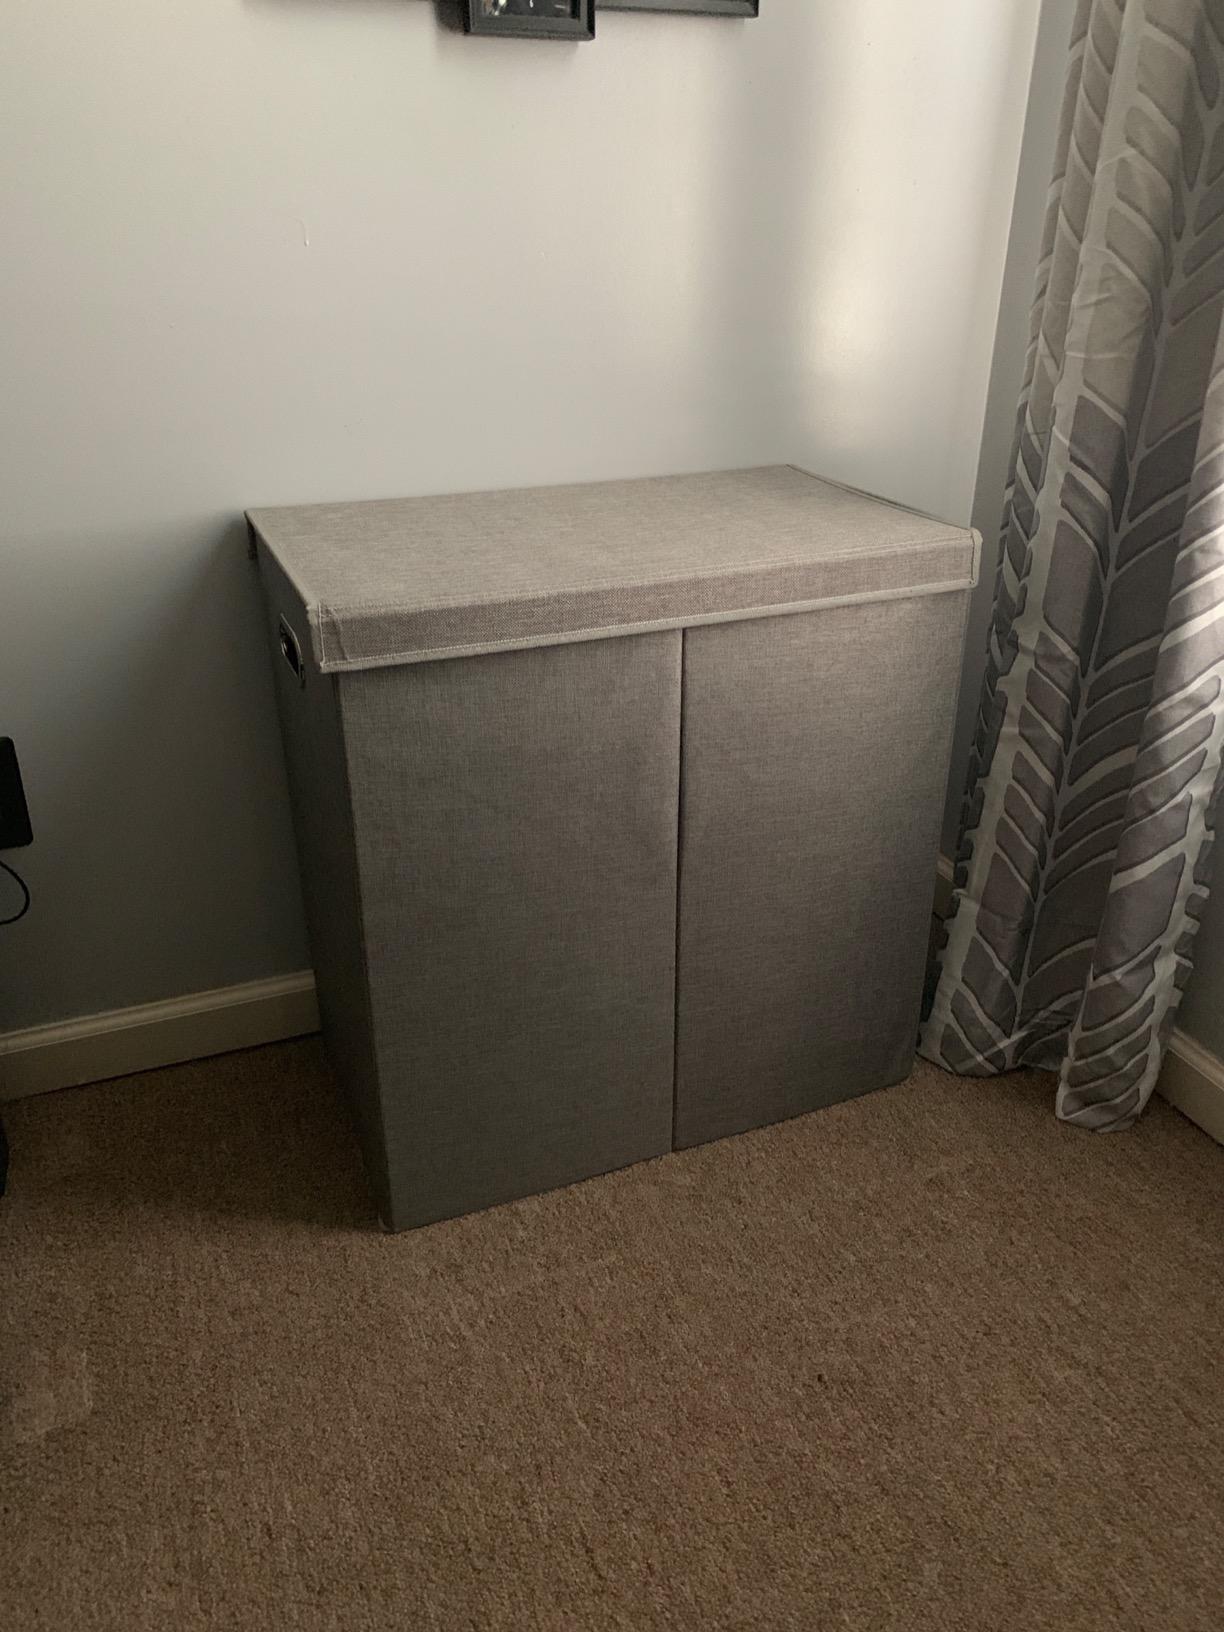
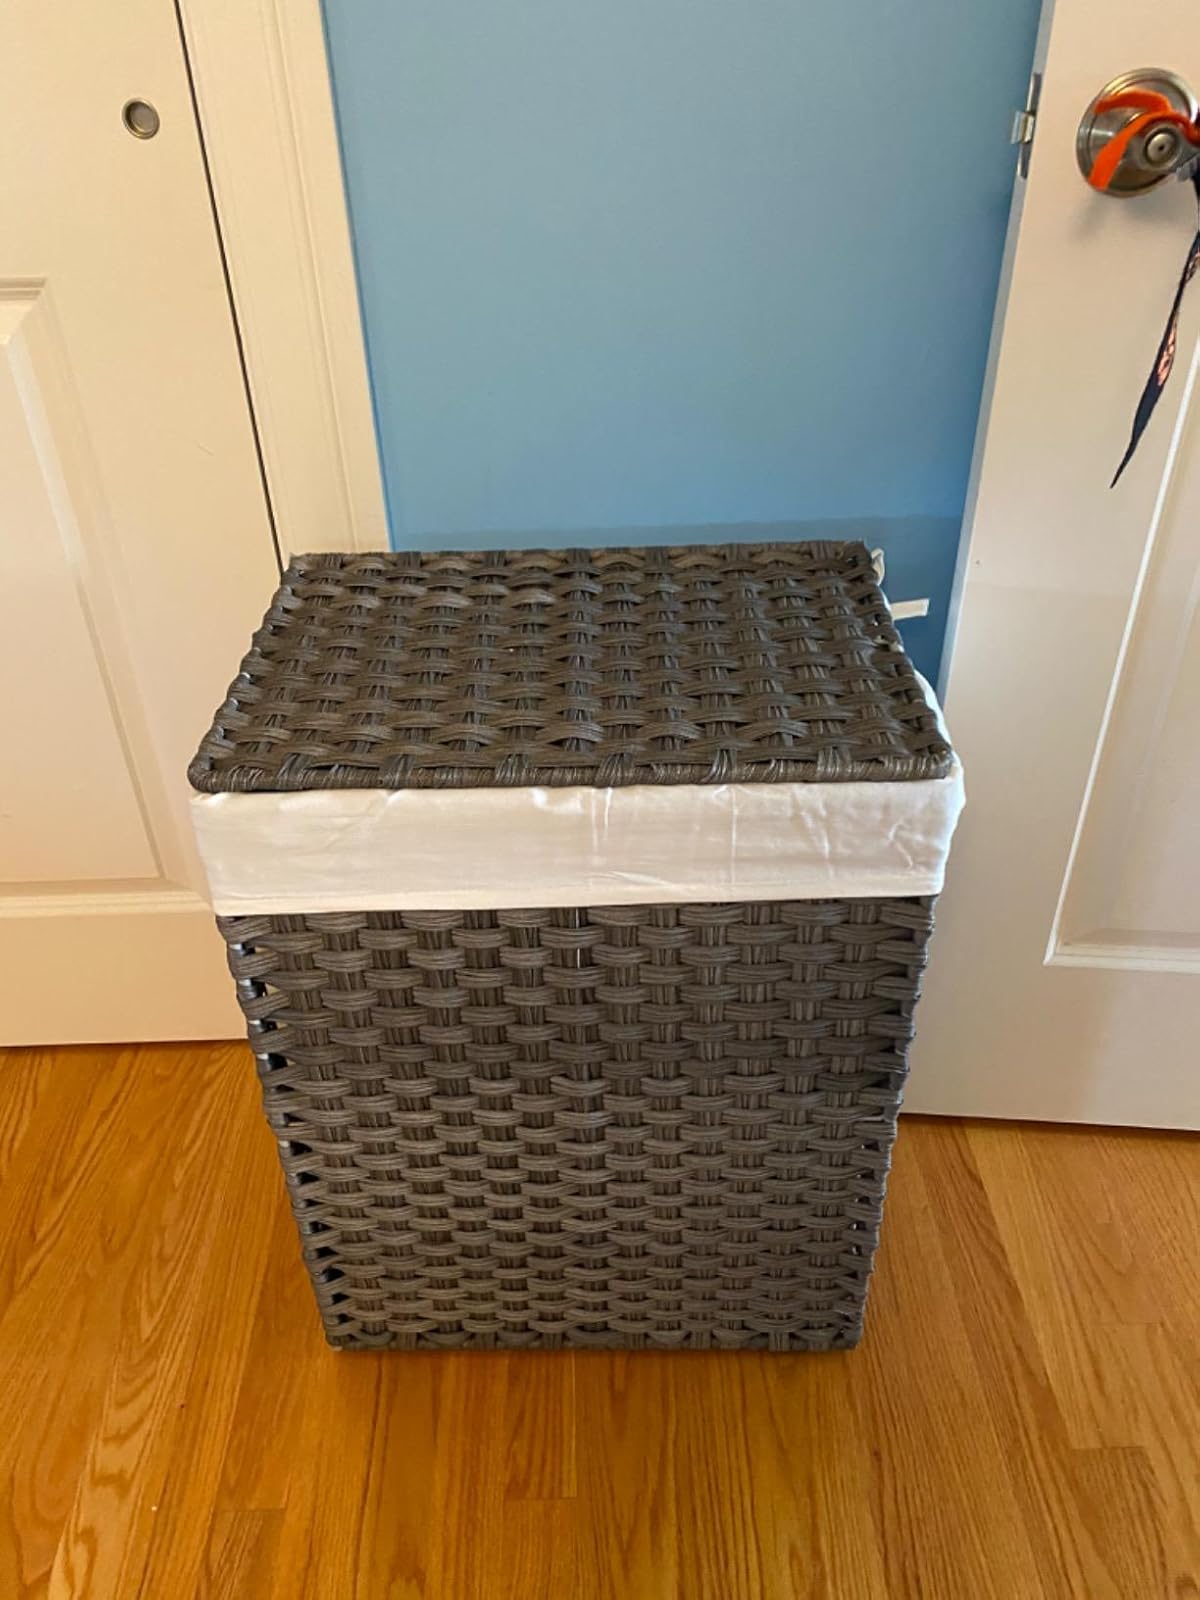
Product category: items_hamper
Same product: no